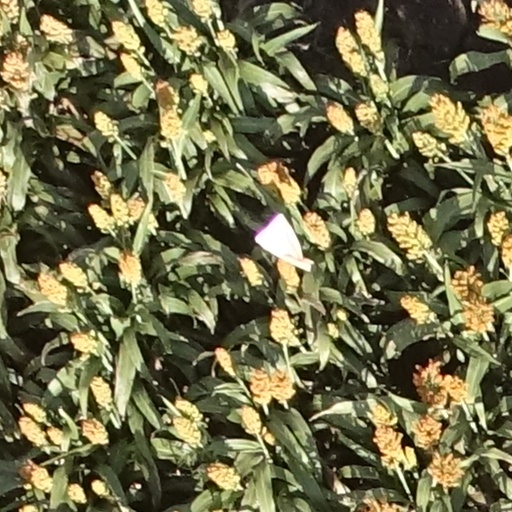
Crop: sorghum